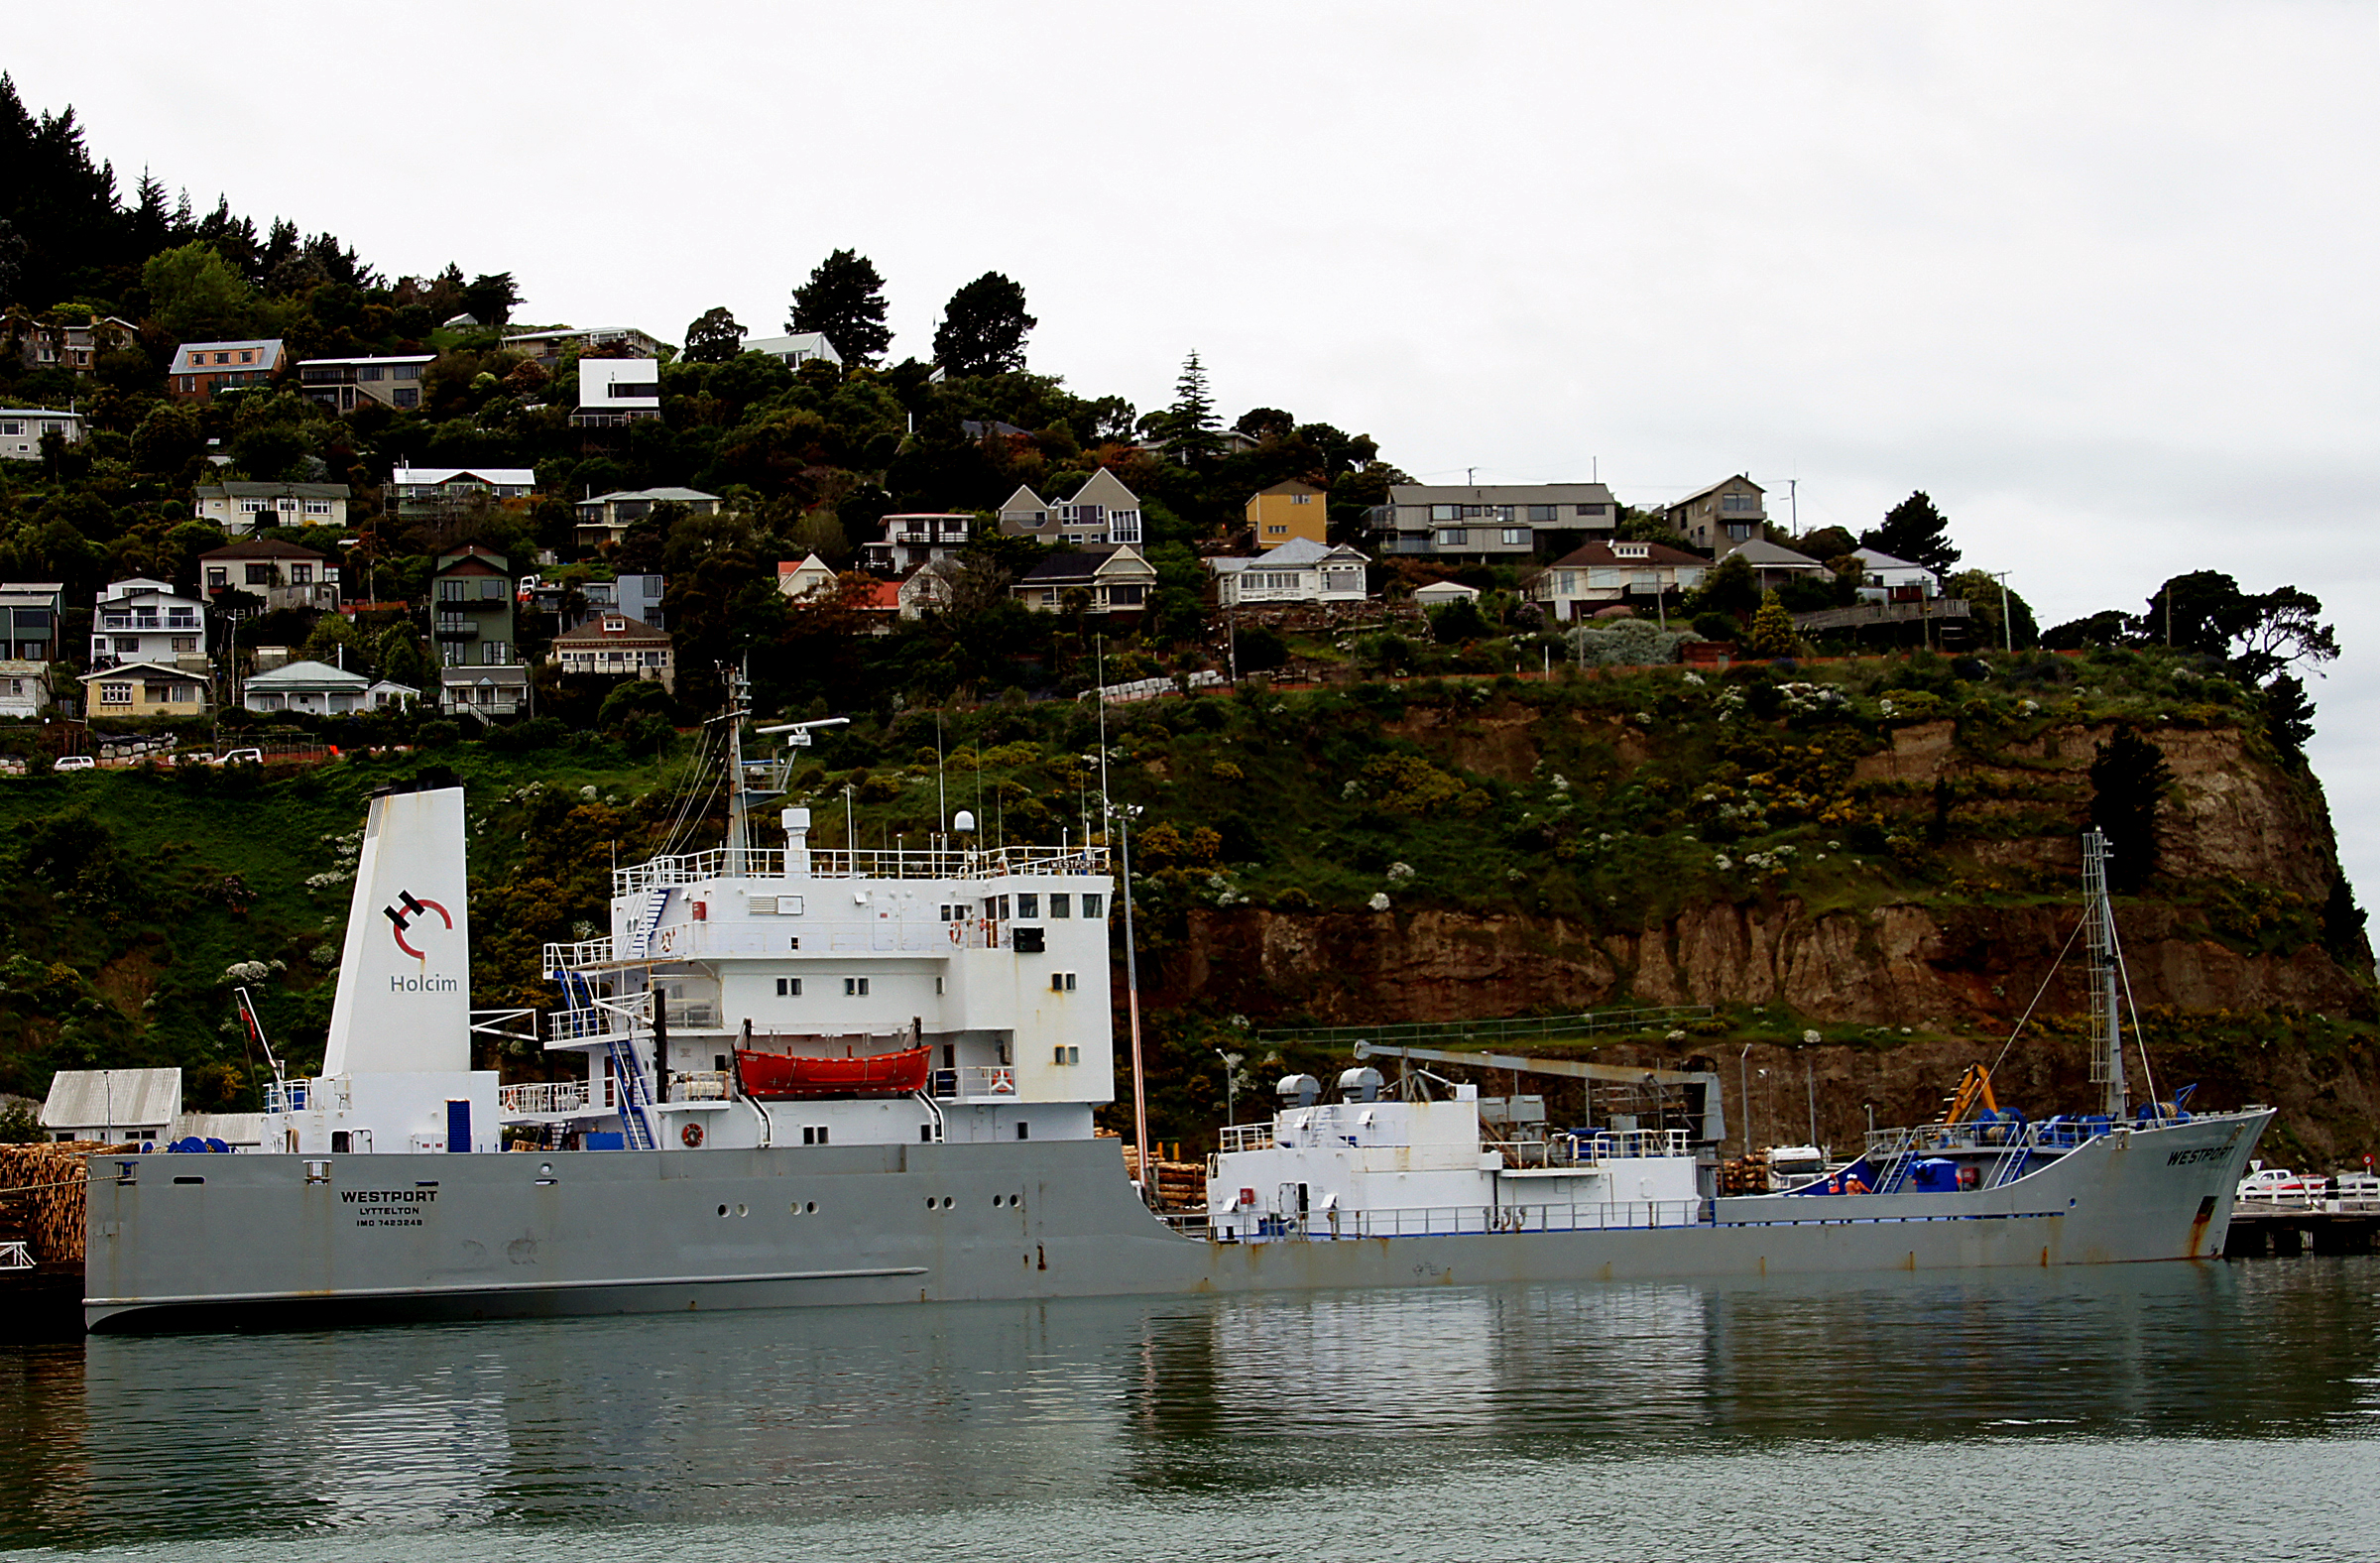
sea, coast, dock, boat, river, ship, vehicle, bay, harbor, waterway, ferry, publicdomain, ships, cement, channel, bulkcarrier, lyttleton, watercraft, sonydslra580, tamron18270, passenger ship